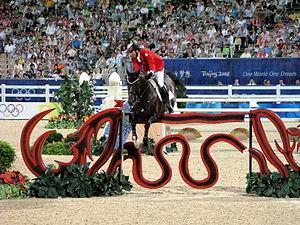
Éric Lamaze, né le 17 avril 1968 à Montréal, est un cavalier canadien et champion olympique de saut d'obstacles. Il est jusqu'à présent le seul cavalier canadien à avoir gagné une médaille d'or dans cette discipline aux Jeux Olympiques.
Hickstead est un cheval KWPN bai de saut d'obstacles. Considéré comme l'un des meilleurs chevaux de sa discipline, il est l'étalon de tête d'Éric Lamaze pendant plusieurs années. Il décroche la médaille d'or en individuel et la médaille d'argent par équipes aux Jeux olympiques de Pékin en 2008, et la médaille de bronze aux Jeux équestres mondiaux à Lexington en 2010. Il se fait remarquer au deuxième obstacle lors du barrage de La Baule en 2011 en sautant le chandelier, remportant le derby en même temps. Il meurt d'une rupture de l'aorte au terme du parcours de Vérone.